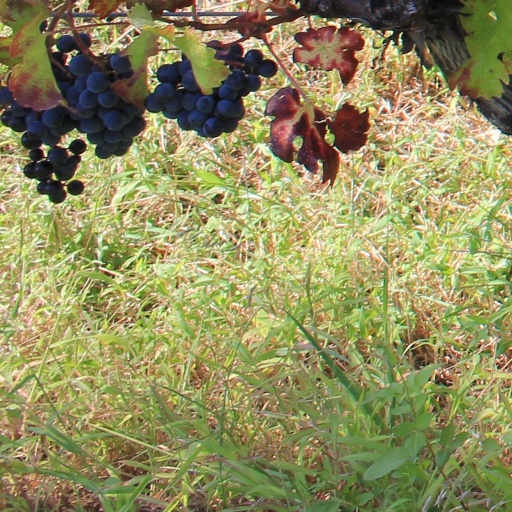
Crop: grape